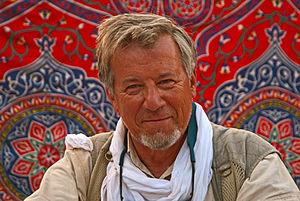
Alberto Siliotti, né à Vérone en 1950, est un journaliste scientifique, écrivain et photographe italien.